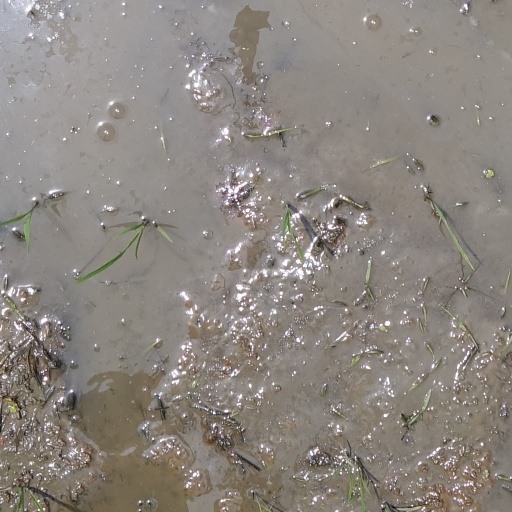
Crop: rice